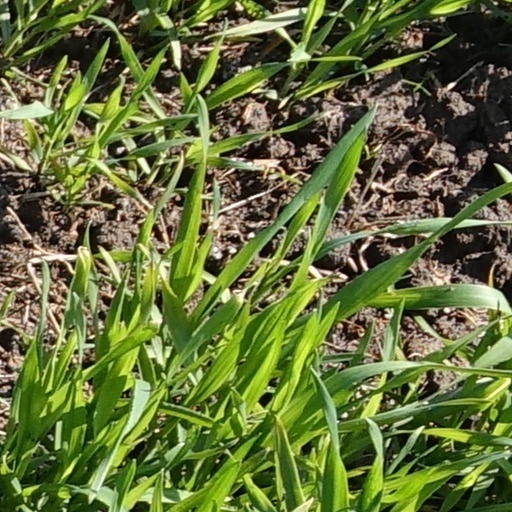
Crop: wheat